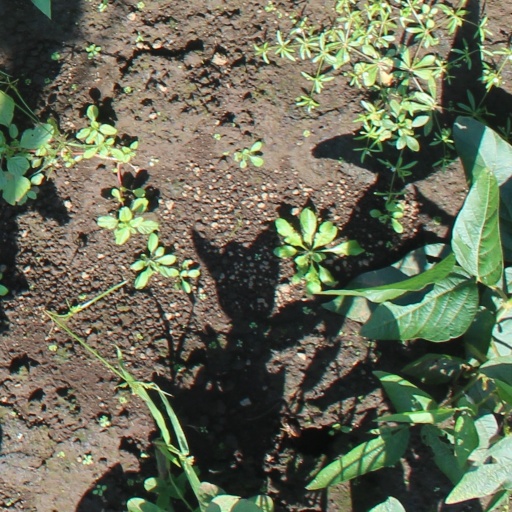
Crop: soybean